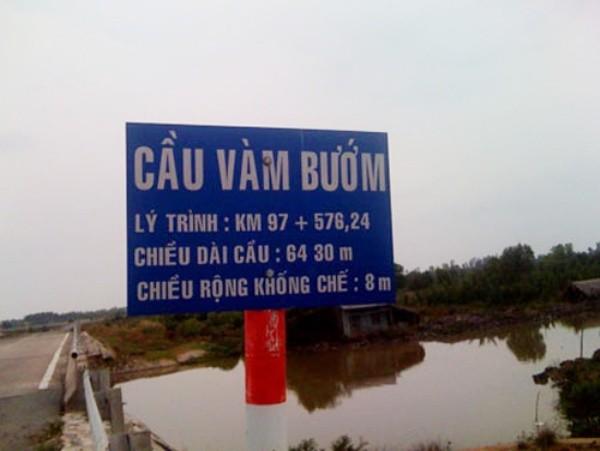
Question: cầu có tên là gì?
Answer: cầu vàm bướm